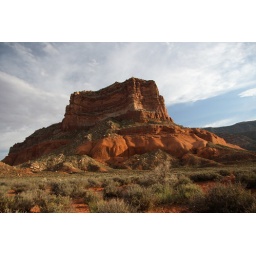
hole in the rock road 1